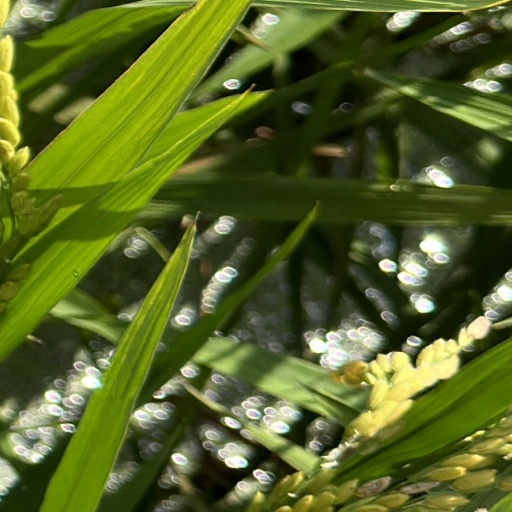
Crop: rice